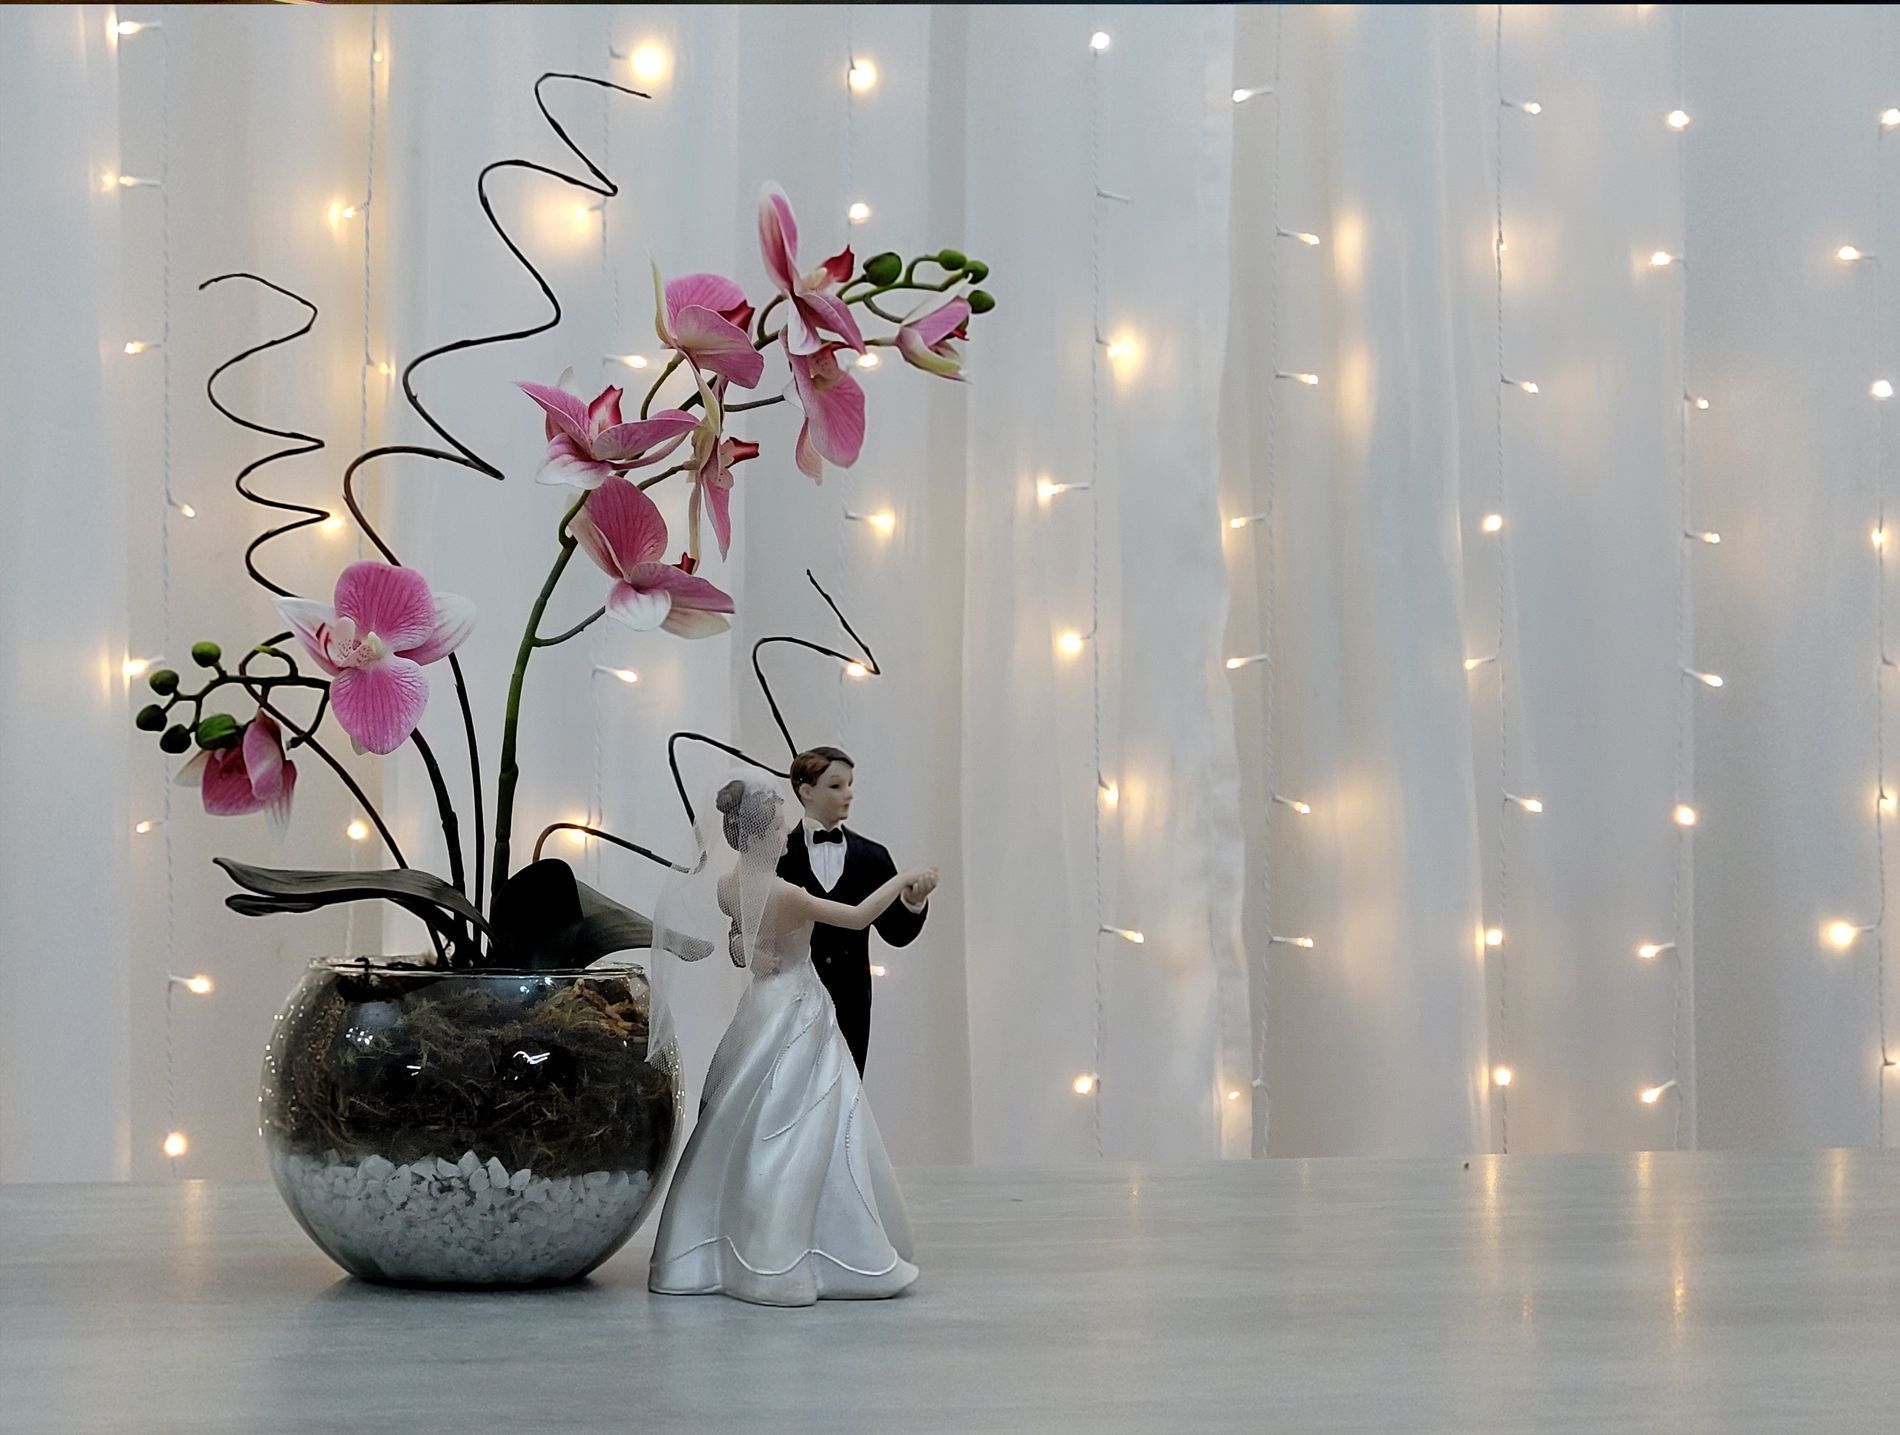
Eternal dance
A statue of a bride and groom dancing next to a vase of artificial flowers, against a white background illuminated by soft lights.
In close-up perspective, a pink and white orchid is viewed in a vase with two wedding statues in front of a lit white curtain, creating a mood that is romantic, celebratory with an unobtrusive, warm ambiance. The color range is soft: white, pink, black, green, and silver. The photography is interior close-up with warm lighting.
Labels: Flower, Flower Arrangement, Plant, Potted Plant, Ikebana, Flower Bouquet, Adult, Bride, Female, Person, Wedding, Woman, Petal, Bridegroom, Male, Man, Clothing, Dress, Formal Wear, Jar, Pottery, Vase, Fashion, Gown, Wedding Gown, Orchid, Planter, Floor, weddingcouplefigurine, glassvase, artificial flowers, white curtain, lights
Camera: Canon Canon EOS 80D
Lens: 70-300mm, Sigma 50-200mm f/4-5.6 DC OS HSM + 1.4x
Aperture: F9
Exposure: 1/200 sec
ISO: 400
Focal length: 300.0 mm